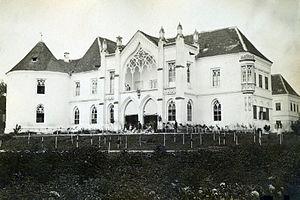
Bonțida est une commune roumaine du județ de Cluj, dans la région historique de Transylvanie et dans la région de développement du Nord-Vest.
Le château Bánffy de Bonțida est un édifice situé dans la commune de Bonțida, en Transylvanie, Roumanie.